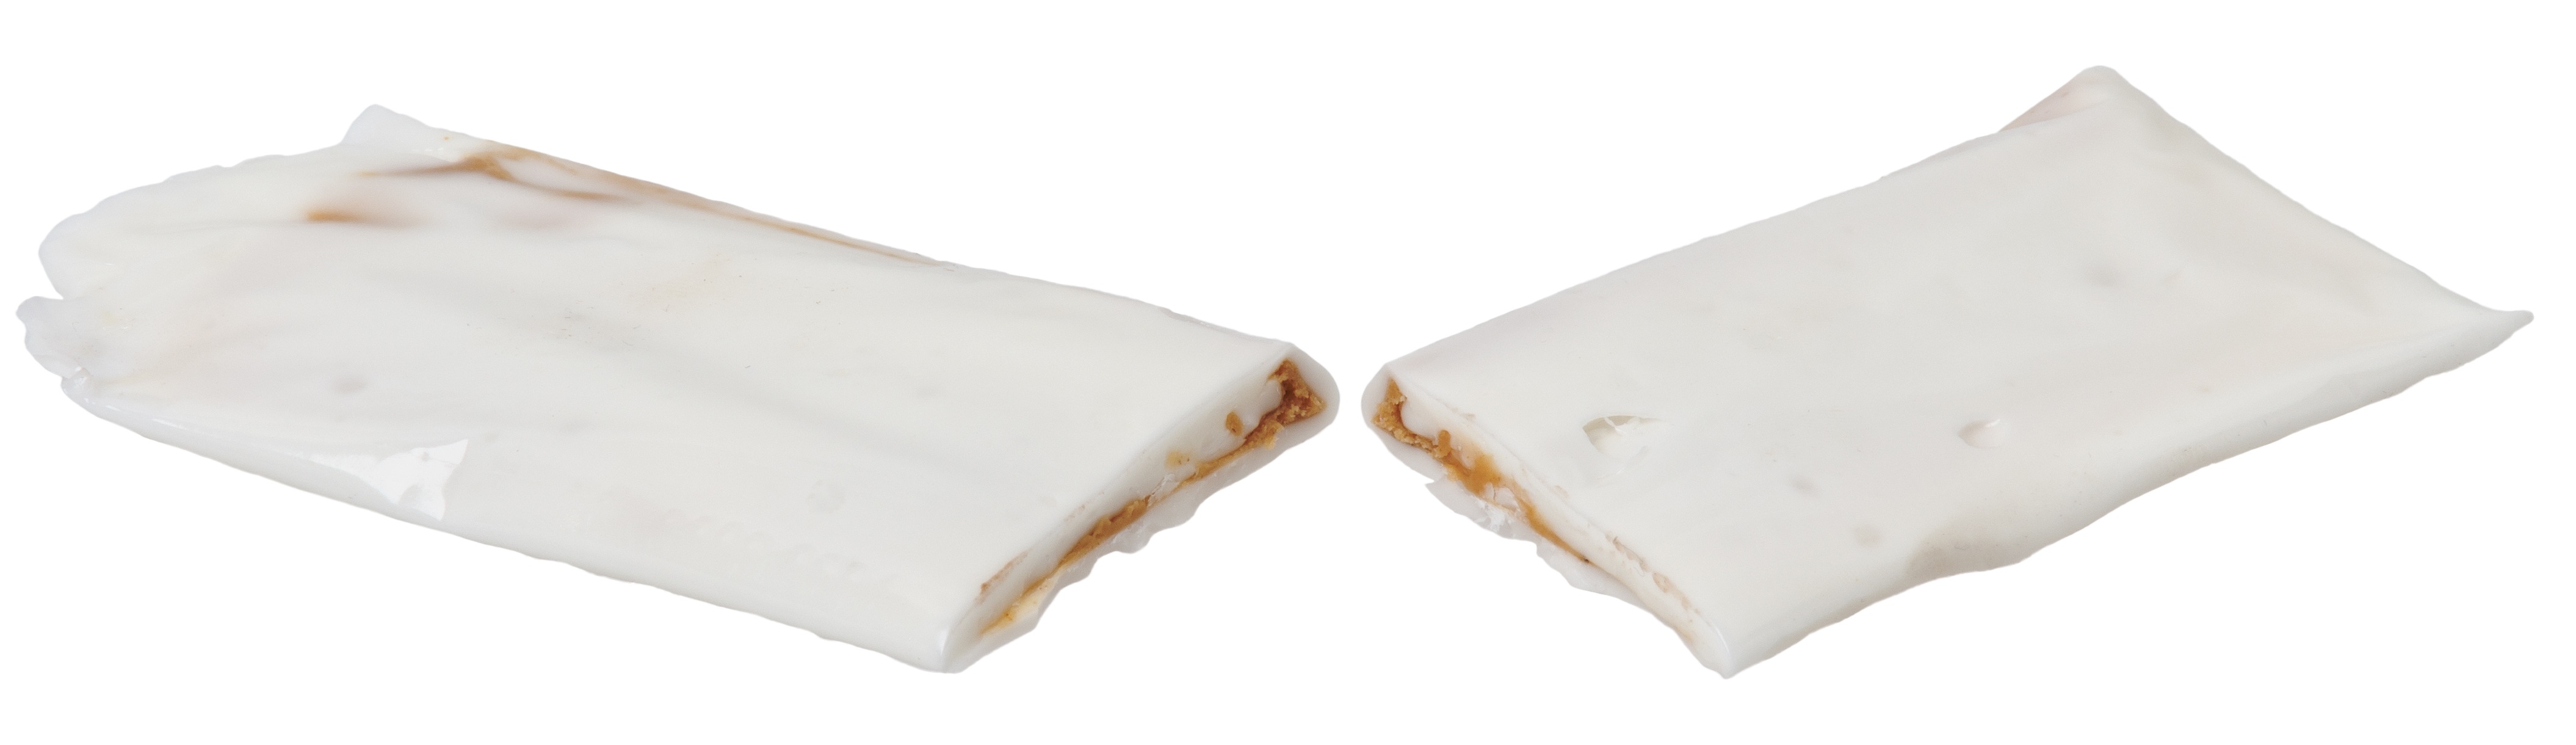
sweet, dish, food, furniture, chocolate, pillow, delicious, material, product, textile, sugar, candy, diet, split, unhealthy, zaba, abba